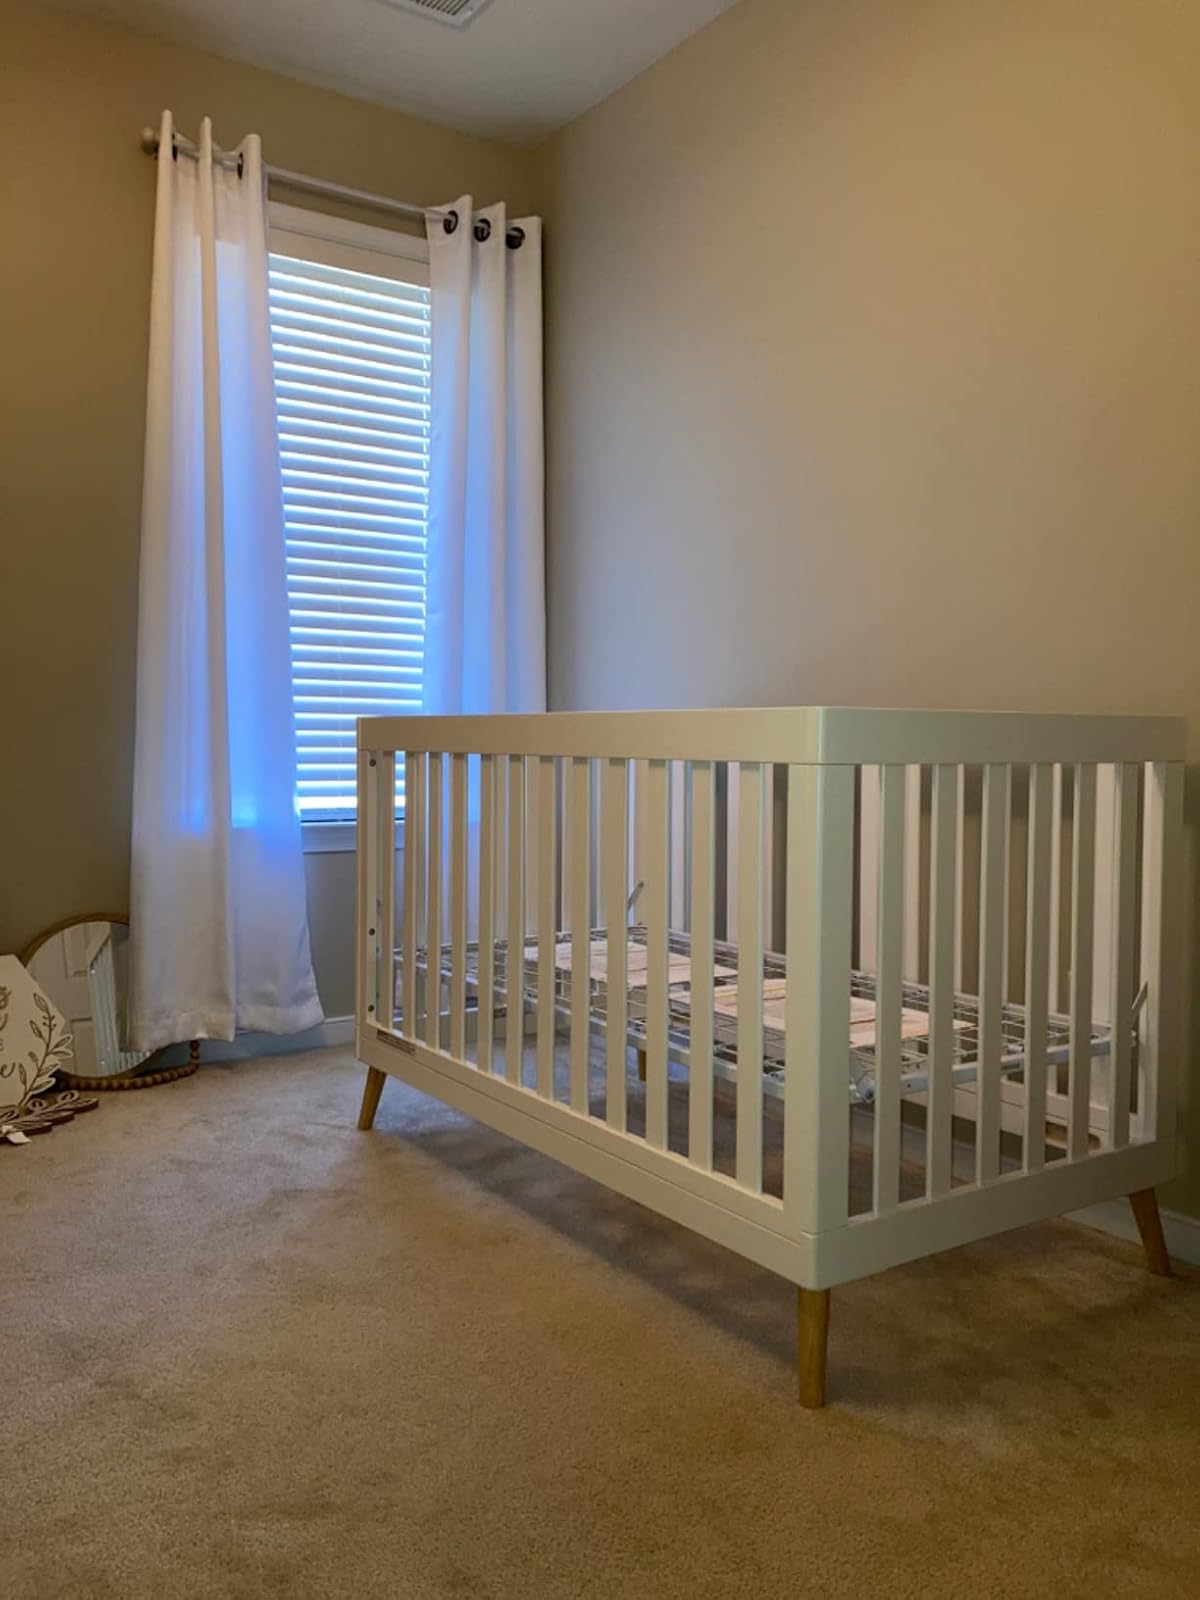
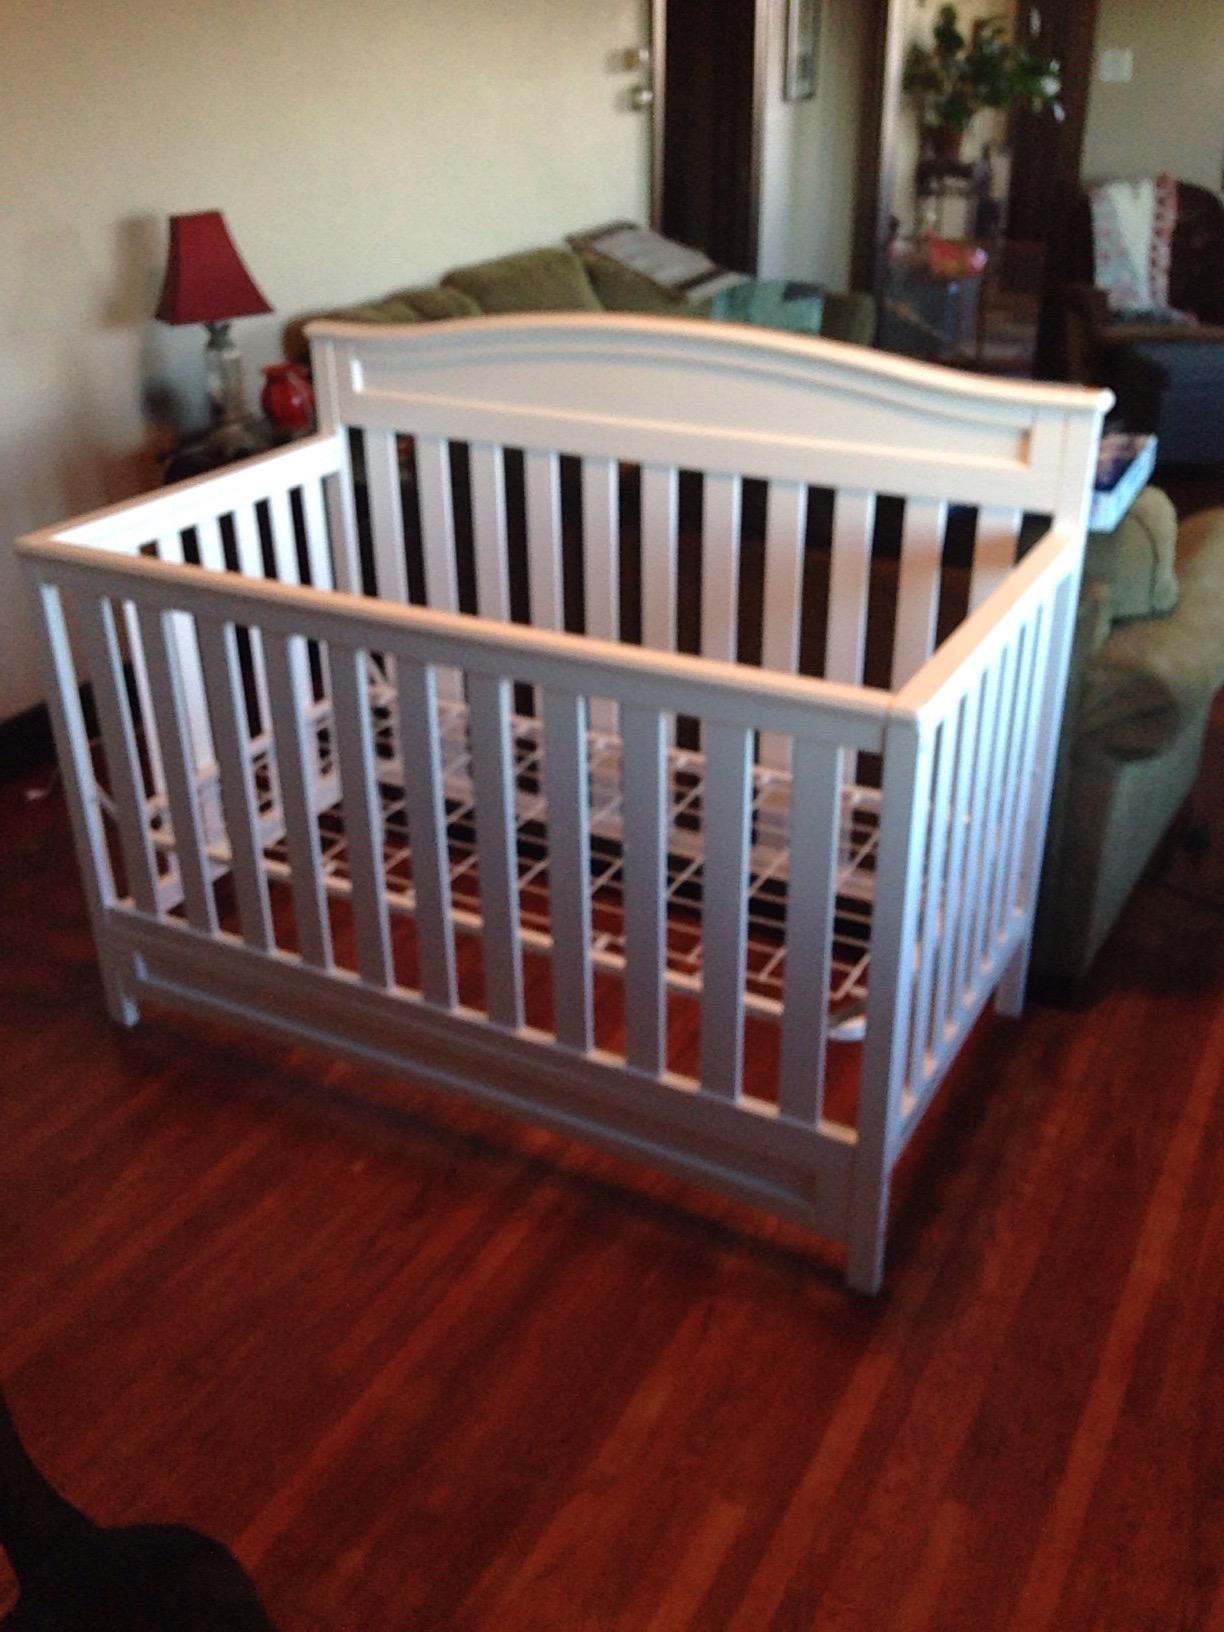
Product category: products_crib
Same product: no